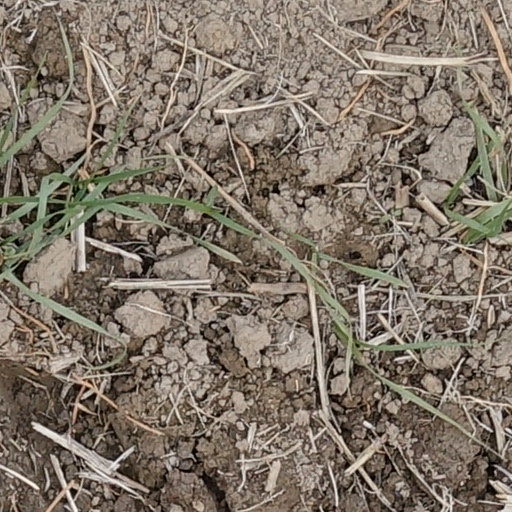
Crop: wheat